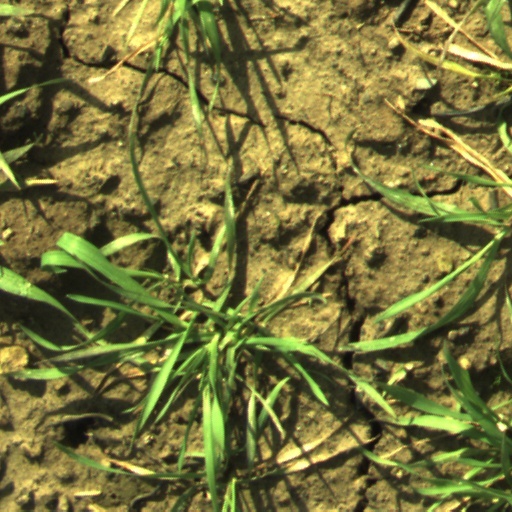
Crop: wheat